Dentistry

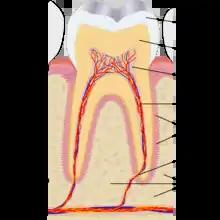
A sagittal cross-section of a molar tooth; 1: crown, 2: root, 3: enamel, 4: dentin and dentin tubules, 5: pulp chamber, 6: blood vessels and nerve, 7: periodontal ligament, 8: apex and periapical region, 9: alveolar bone

Dentists also encourage the prevention of oral diseases through proper hygiene and regular, twice or more yearly, checkups for professional cleaning and evaluation. Oral infections and inflammations may affect overall health, and conditions in the oral cavity may be indicative of systemic diseases, such as osteoporosis, diabetes, celiac disease or cancer. Many studies have also shown that gum disease is associated with an increased risk of diabetes, heart disease, and preterm birth. The concept that oral health can affect systemic health and disease is referred to as "oral-systemic health".